Nicole Mitchell (politician)

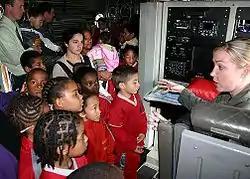
Mitchell making a presentation to schoolchildren in Bermuda in 2010

Mitchell has volunteered with Big Brothers Big Sisters of America and as a Court Appointed Special Advocate (CASA) for abused and neglected children. She is a licensed foster care provider. She received her Juris Doctor degree from the Georgia State University College of Law in 2010.